Aaron Farrugia

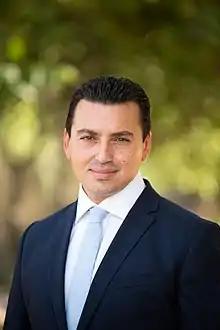
Official portrait, 2022

Aaron Farrugia (born 1 January 1980) is a Maltese Partit Laburista (Labour Party) politician, Member of Parliament and Malta’s Permanent Representative to the International Maritime Organization. He previously served as Minister for Transport, Infrastructure and Capital Projects and Minister for the Environment, Climate Change & Planning in Prime Minister Robert Abela’s cabinet and served as Parliamentary Secretary for European Funds and Social Dialogue in former Prime Minister Joseph Muscat’s cabinet.